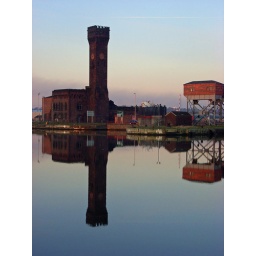
reflections - Hydralic tower - Birkenhead docks. This lovely building may be converted intoan Hotel in future